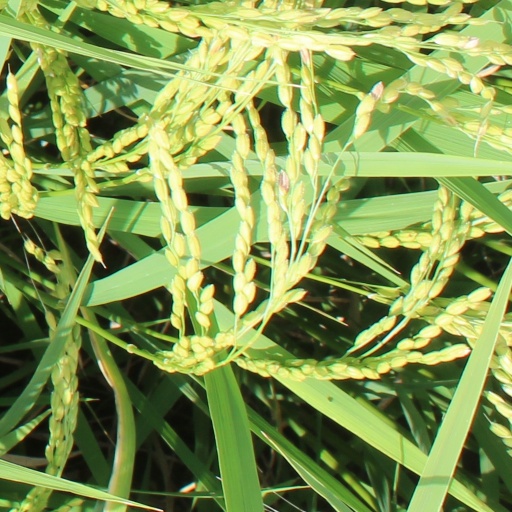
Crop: rice